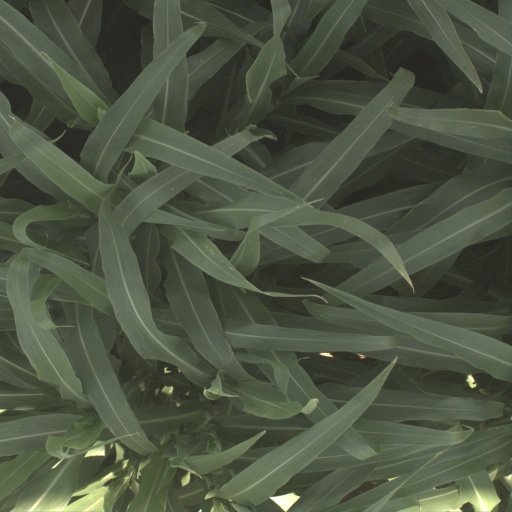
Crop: sorghum